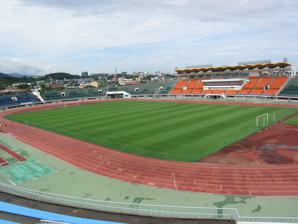
Building: Jeju Stadium
Country: Unknown
Year built: 1968
Stadium in Jeju City, South Korea Jeju Stadium 제주종합경기장 주경기장 Location 1163-4 Ora 1-dong, Jeju City , Jeju , South Korea Owner Jeju Special Self-Governing Provincial Office Operator Jeju City Hall Culture, Tourism and Sports Bureau Capacity 16,387 Field size 109 by 75 metres (119 by 82 yards) Surface Natural grass Construction Broke ground 1967 Opened 30 July 1968 Tenants Jeju United (2007–2011) The Jeju Stadium ( Korean : 제주종합경기장 ; Hanja : 濟州綜合競技場 ) is a multi-purpose stadium in Jeju City , Jeju Province , South Korea. The stadium was used by K League team Jeju United between 2007 and 2011. It has a capacity of 16,387 people and was opened in 1968. The stadium was used for the first leg of Jeju United's 2017 AFC Champions League round of 16 match against Urawa Red Diamonds , as their regular stadium, Jeju World Cup Stadium , was used for the 2017 FIFA U-20 World Cup . References